Acura EL

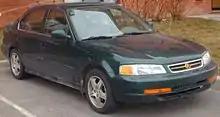
1999–2000 Acura 1.6EL

Seeing that sales within Canada for the four-door Acura Integra were extremely low, Honda decided to replace it with the four-door-only Acura EL. The first generation of the EL was a somewhat altered version of the 1997–2000 Honda Civic with the differing front end, trunk, lights and various interior pieces. Produced by Honda Canada, the EL would also be rebadged and exported to Japan as the second-generation Honda Domani.